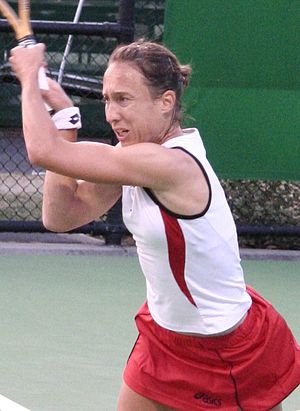
Anne Kremer
Anne Kremer er en kvindelig tennisspiller fra Luxembourg. Anne Kremer startede sin karriere i 1992.